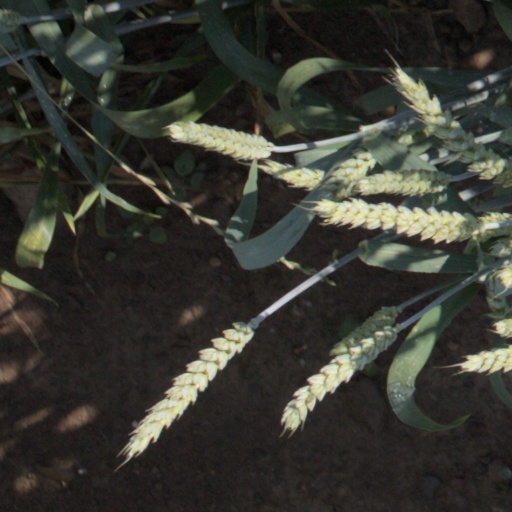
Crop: wheat